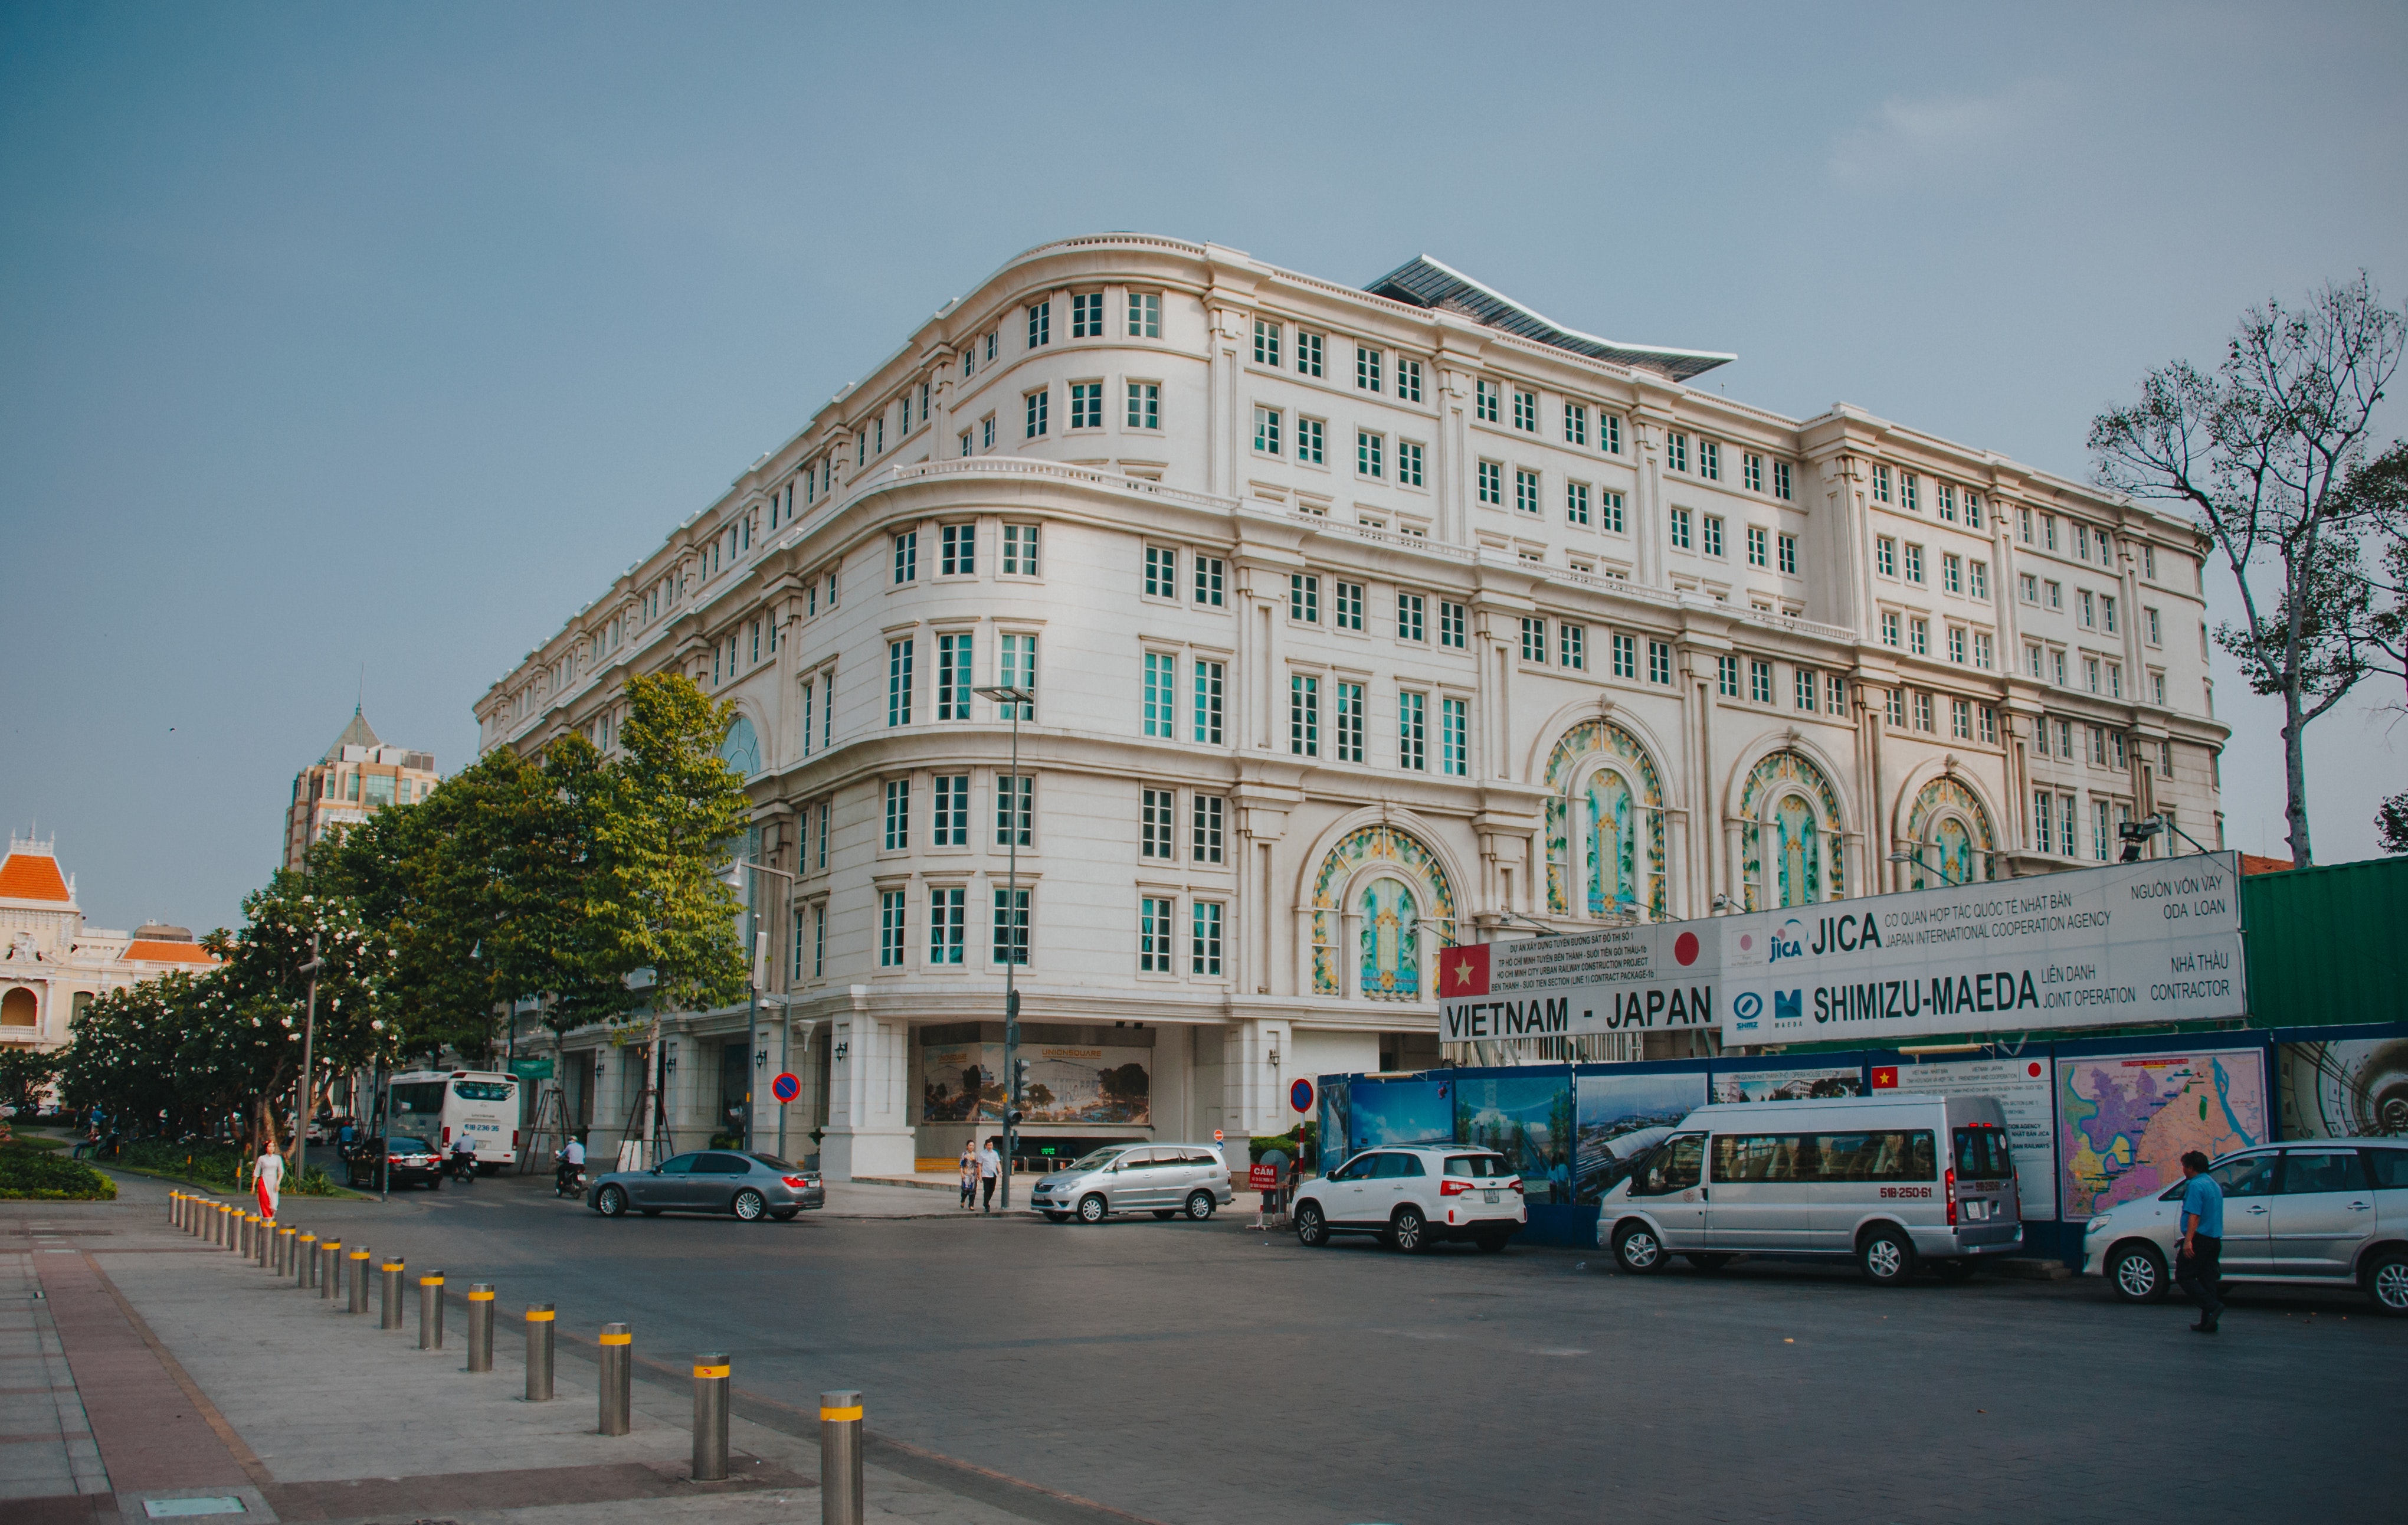
building, mixed use, city, metropolitan area, commercial building, neighbourhood, architecture, human settlement, town, downtown, urban area, residential area, plaza, facade, street, metropolis, real estate, condominium, urban design, hotel, apartment, thoroughfare, house, road